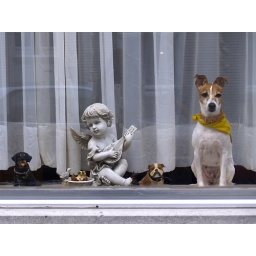
doggy in the window